John Vaughan (ironmaster)

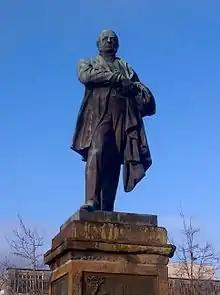
Monument to John Vaughan by George Anderson Lawson in Middlesbrough. The inscription reads: 'John Vaughan 1799–1868 Mayor of Middlesbrough 1855 discovered ironstone in the Cleveland hills founder of the iron trade in Middlesbrough. Partner of Bolckow, Vaughan & Co. who built one of the first iron works in Middlesbrough in 1840.'

Knowing of earlier attempts at extracting ironstone in Cleveland, Vaughan suspected a more abundant supply of ironstone could be found close to hand. He instructed his mining engineer, John Marley, to study Cleveland's geology.